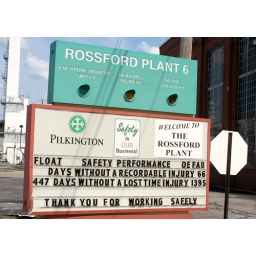
The sign outside the Pilkington plant in Rossford.